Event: Nepal Earthquake
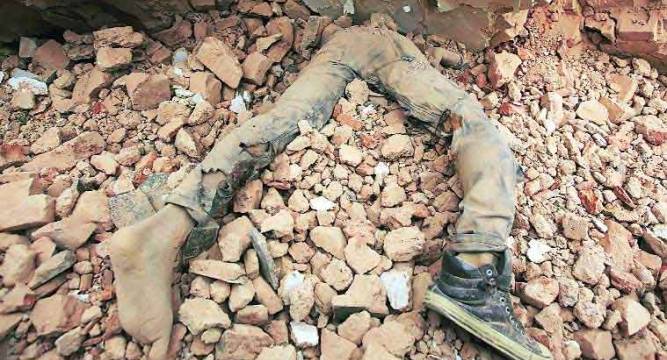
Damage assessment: damage